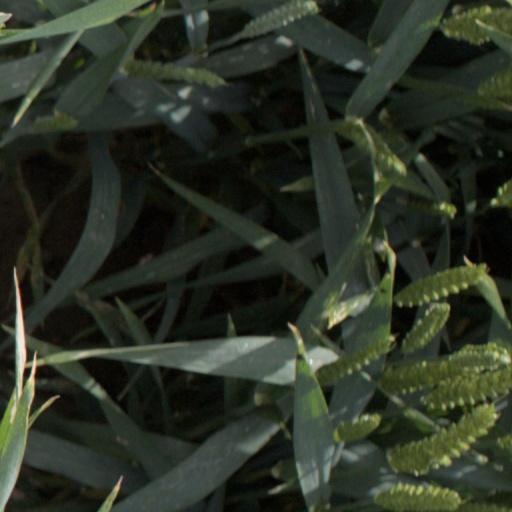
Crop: wheat